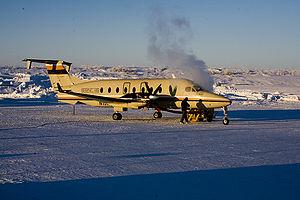
Bering Air est une compagnie aérienne américaine dont le siège est à Nome, en Alaska, aux États-Unis. Elle exploite des services de transport aérien régulier de passagers et de charters, ainsi que des services d'ambulance aérienne et d'hélicoptères. Sa base principale est l'aéroport de Nome, avec des hubs à l'aéroport Ralph Wien Memorial et à l'aéroport Unalakleet.